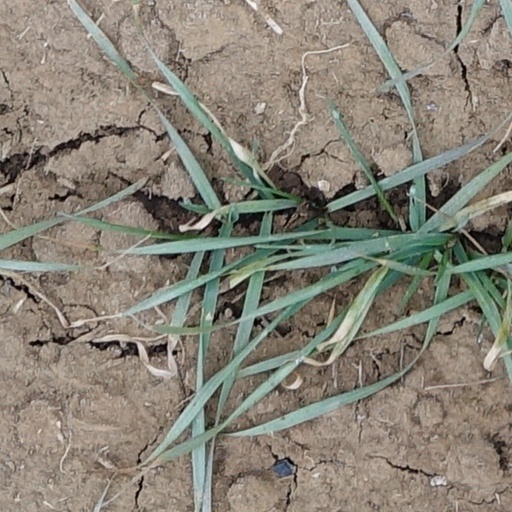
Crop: wheat